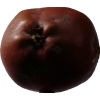
Label: Apple 18